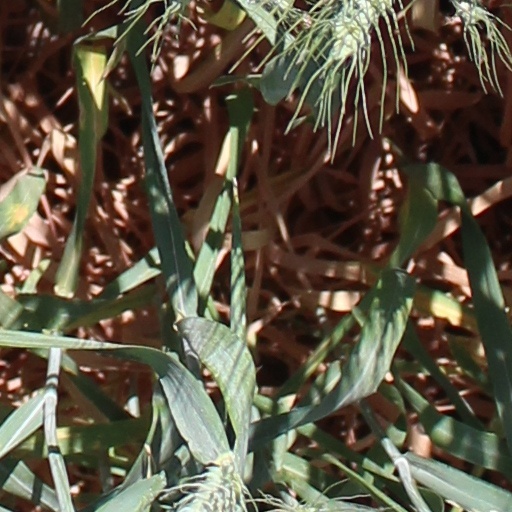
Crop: wheat